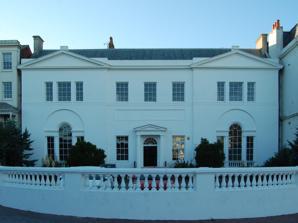
Building: Marlborough House, Brighton
Country: United Kingdom
Year built: 1765
Grade I listed building in the United Kingdom Marlborough House The building from the east Location 54 Old Steine , Brighton , Brighton and Hove , East Sussex BN1 1NH, United Kingdom Coordinates 50°49′16″N 0°08′19″W / 50.8209725°N 0.138509°W / 50.8209725; -0.138509 Built 1765 Built for Samuel Shergold Restored 1786 Restored by William Gerard Hamilton Architect Robert Adam Architectural style(s) Neoclassical Listed Building – Grade I Official name Marlborough House and attached railings, 54 Old Steine Designated 13 October 1952 Reference no. 480995 Location within central Brighton Marlborough House is a mansion at 54, Old Steine , Brighton on the south coast of England . It is a Grade I listed building . Initially it was built for Samuel Shergold in the 1760s. It was sold to its second owner, 4th Duke of Marlborough , in 1786 it was bought by William G. Hamilton and altered to a neoclassical house by Robert Adam . After being owned by the Brighton School Board and Brighton and Hove City Council , it was sold to a local businessman in 1999. Since then, the building has stood empty and original features have been destroyed, leading to several courtcases. Marlborough House in Brighton is the second most important historic property after the Royal Pavilion . History A red-brick building was constructed on the site in the 1760s by local inn owner Sam Shergold. In 1786, the building was bought by statesman William Gerard Hamilton from the Duke of Marlborough . It was Hamilton who employed Robert Adam to change the house drastically into neoclassical style. Marlborough House was then known as Grove House and the Prince of Wales stayed here in 1783, 1789, and 1795, whilst his Royal Pavilion was being renovated by John Nash . The Prince of Wales (later King George IV ) stayed with his friend Hamilton for three days in 1789, and in June 1795 stayed there for three weeks with his new wife, Princess Caroline of Brunswick . Marlborough House in May 2018. Following Hamilton's death in 1796 his house was auctioned, all the lots together was purchased for 4000 guineas by anonymous buyer, the house emerged again with unpaid mortgage of £7575, this was settled by Lady Anne Murray (sister to 2nd Earl of Mansfield , previously residing at Kenwood House ), when she purchased the property in 1801. Lady Anne was said to have run a popular and fashionable circle during the season. She was also very charitable to the poor. When she died in July 1817, she bequeathed the house to her niece Lady Elizabeth Finch-Hatton , not needing another home she decided to sell, the interested buyer was Prince Leopold , husband of Princess Charlotte , for her to spend some time in after birthing, but as she died during negotiations, it did not proceed. Instead it was sold to Thomas Harrington Esq for £9500. Harrington lived in the house until his death in 1843, his widow, Martha purchased it for £6900. In 1849, she gave the house to her nephew Charles George Taylor . In 1868, he sold it to Francis Henry Beidenbach, a perfumer in Bond Street, for £9500, his family were the last private residents. In the second half of the 1870s the property was bought by John Beal, a well-known stationer of East Street, who used the basement rooms for storage. Between 1876 and 1879 he entered into an agreement with the Brighton School Board, which let the ground and upper floors as offices, which then the school board bought in 1891 for £7000 and since in the ownership of the local authority. In the 1990s, Brighton and Hove City Council used Marlborough House as a tourist information centre before selling it to local businessman Tony Antoniades for £500,000 in 1999. Since then, the building has stood empty, occasionally being squatted . Deterioration The house located next to Mrs. Fitzherbert Steine House (Mistress of King George IV) Antoniades at first intended to live at Marlborough House but he never moved in. Initial optimism about the planned renovations faded. By 2015, the building was badly water damaged and the original fireplaces had been removed to a warehouse in London, where they perished in a fire. The building was placed on the English Heritage "at risk" list. A representative of Historic England said "Our hands are tied to some extent if a private owner cannot or will not maintain the building – we are an advisory body." By 2017, the Regency Society noted that 18th century roof lights had been taken out and mahogany doors had been destroyed. Further, an oil-based render pioneered by John Liardet had been painted over on the front of the building without an application for Listed Building Consent. Brighton and Hove City Council issued an enforcement notice for the paint to be removed, only to be overruled by the Planning Inspectorate in 2018. By 2019, the Council confirmed it was dropping its legal actions against Antoniades because a new planning application had been made which would correct the illegal changes to the building. Antoniades announced his new plan to turn the building into a wine bar. He had previously stated regarding Marlborough House that "it needs an expert. And that’s not me." References